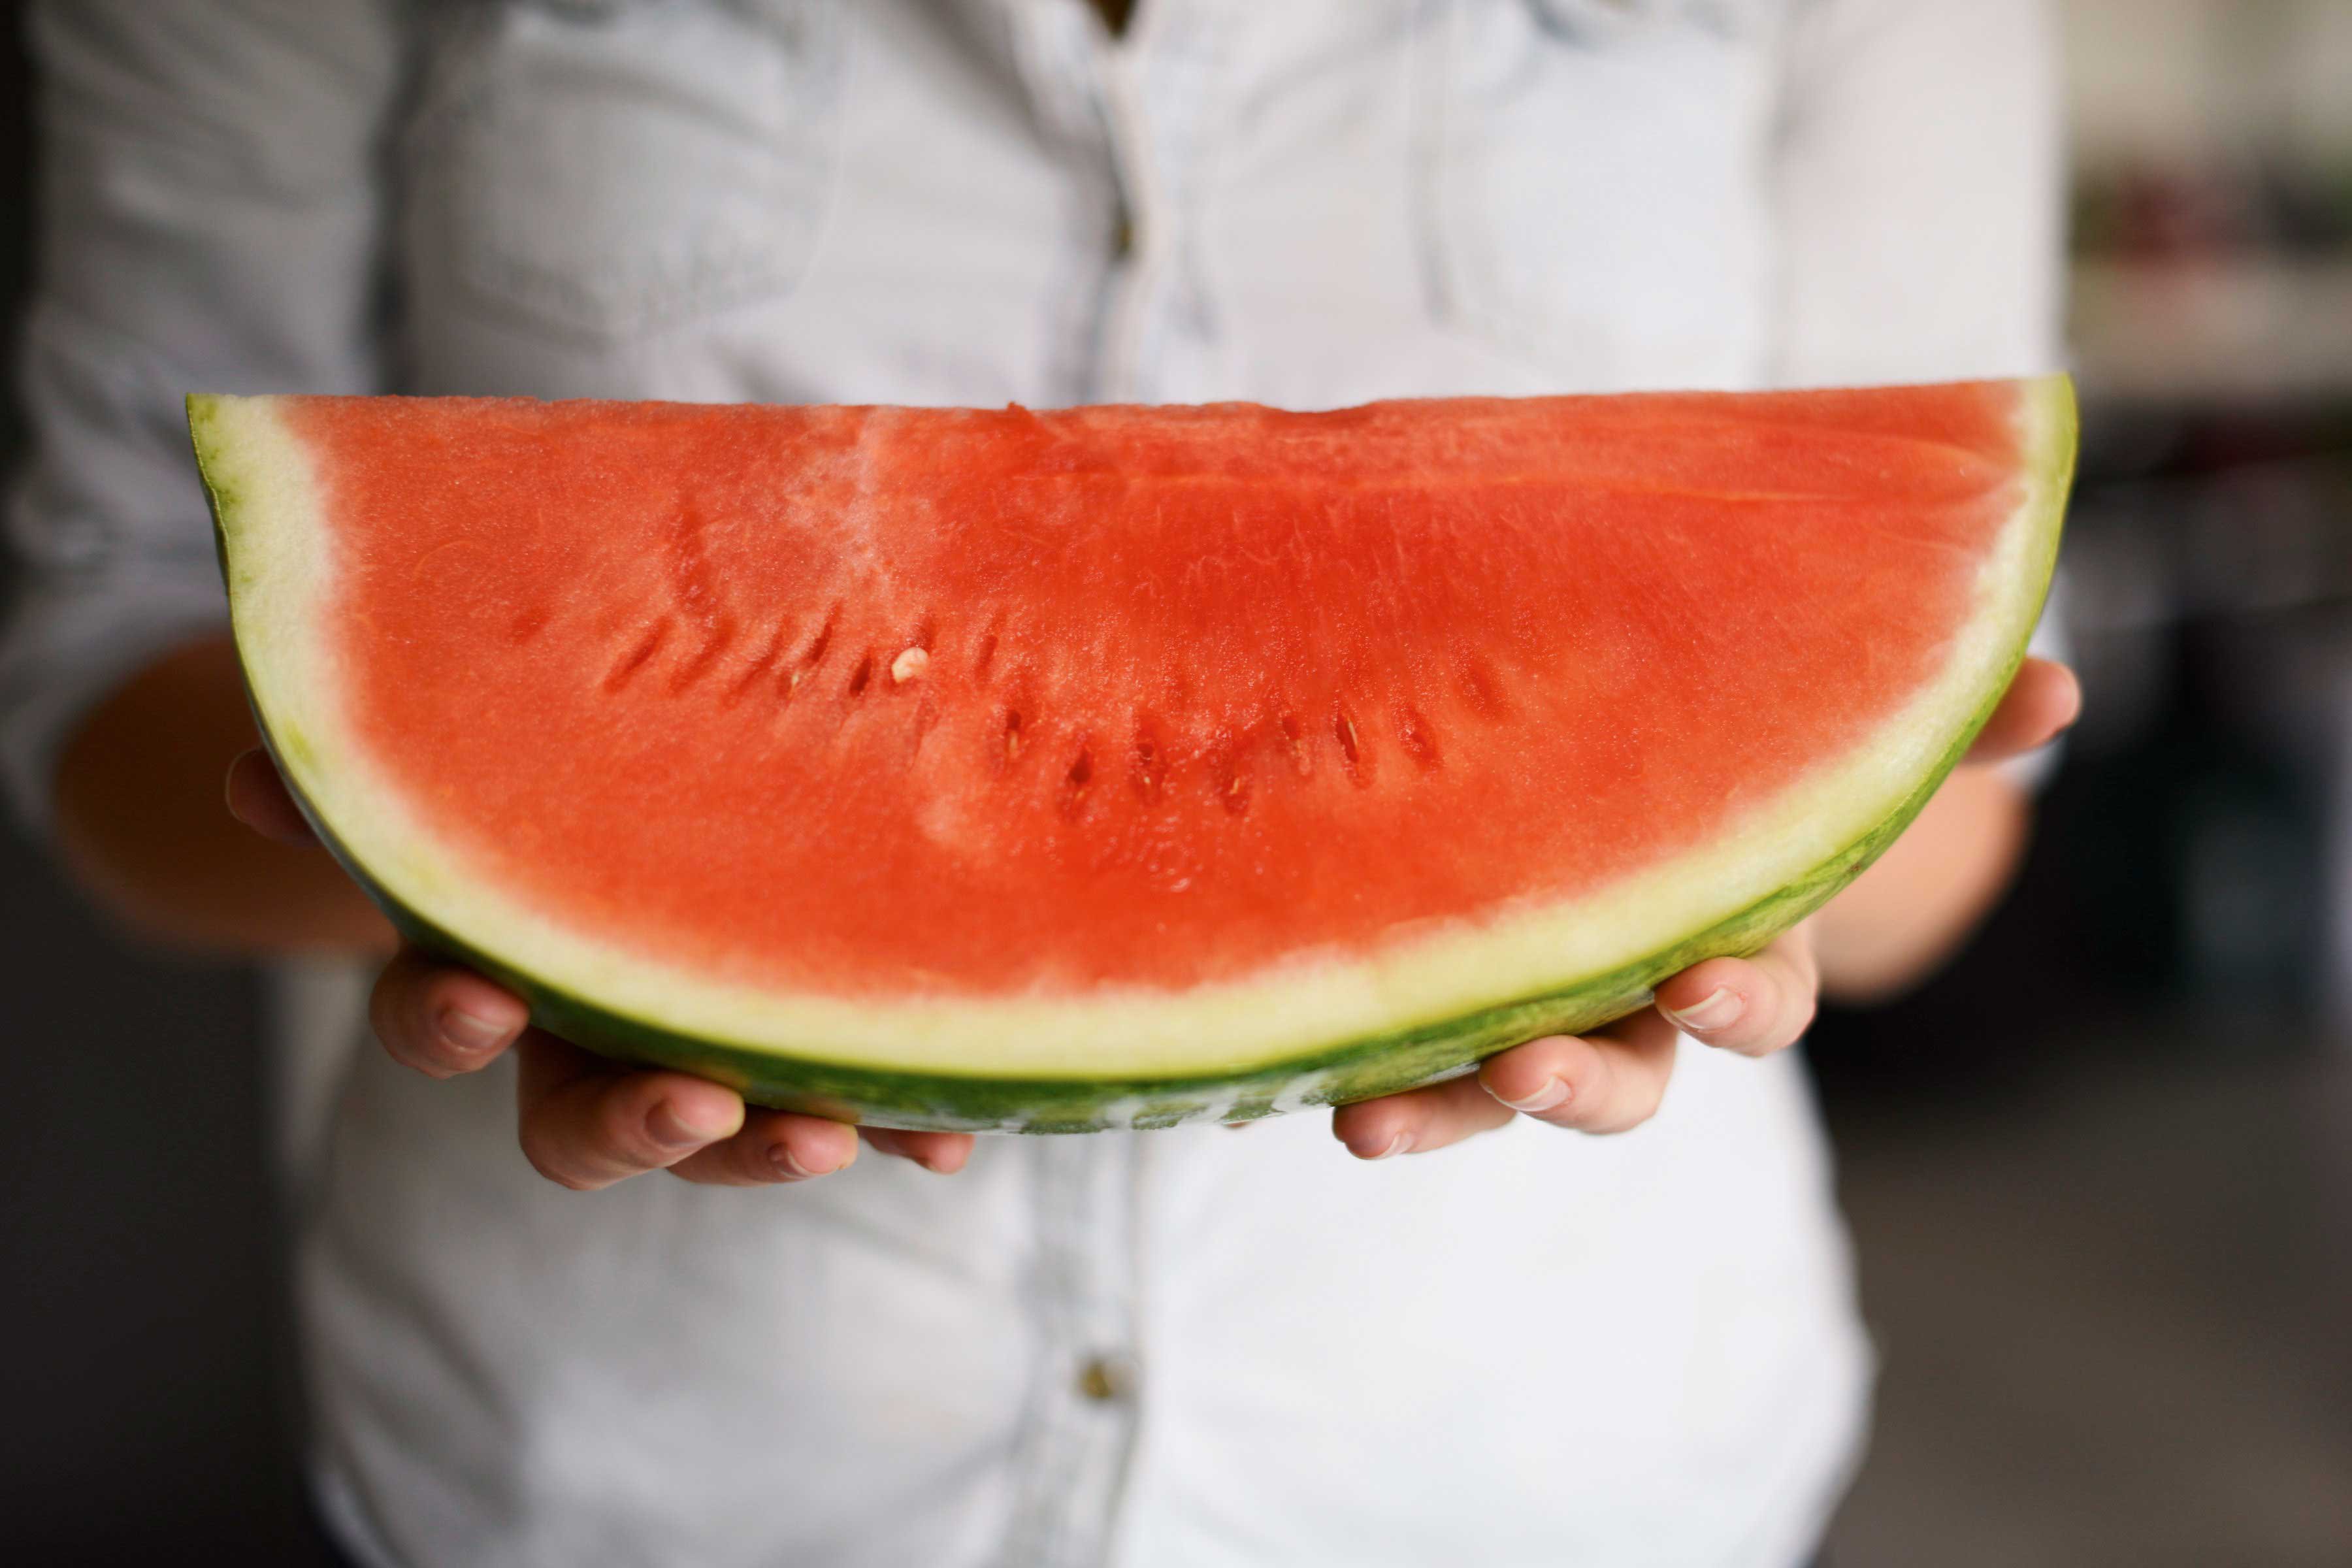
Label: Watermelon